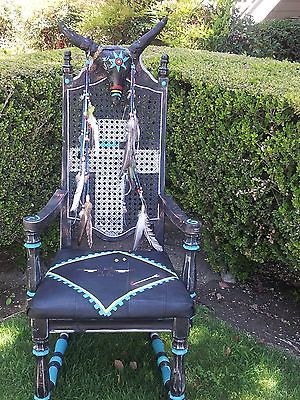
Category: chair